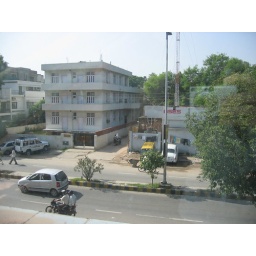
This was during an unusual lull in traffic and before the cow wandered down the middle of the road grazing!